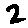
Label: 2